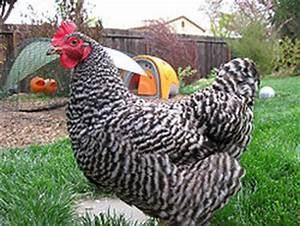
chicken